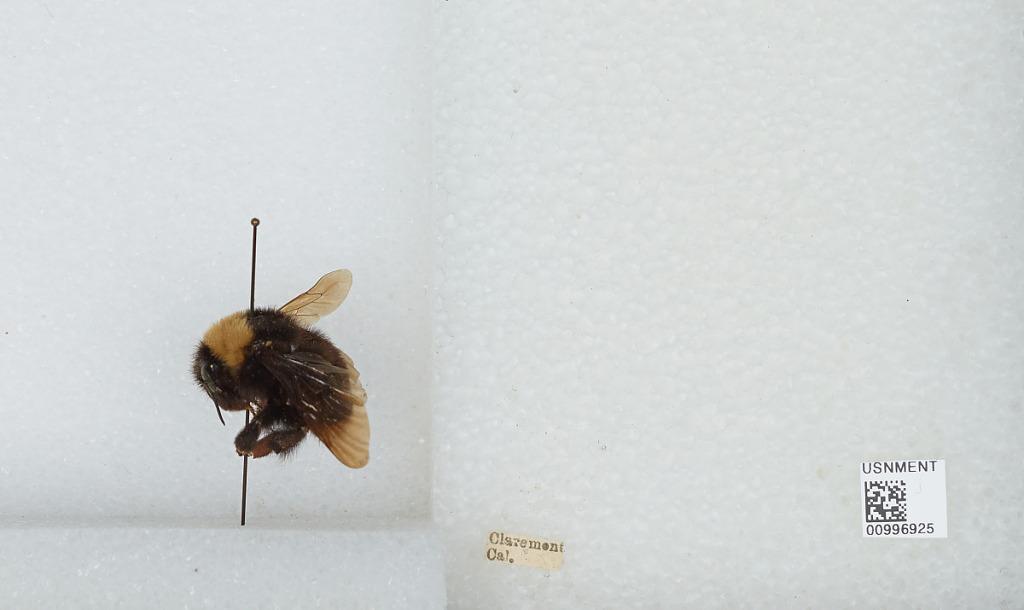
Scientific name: Bombus (Fervidobombus) californicus Smith
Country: United States
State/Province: California
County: Los Angeles
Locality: Claremont
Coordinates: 34.11, -117.72